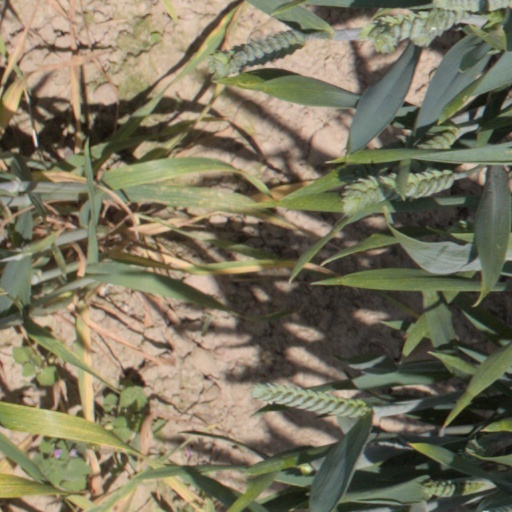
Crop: wheat